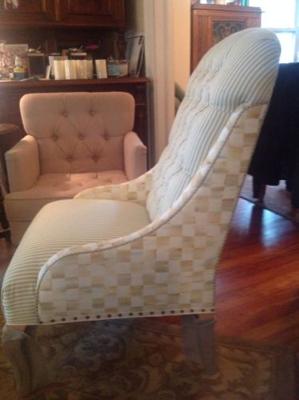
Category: chair